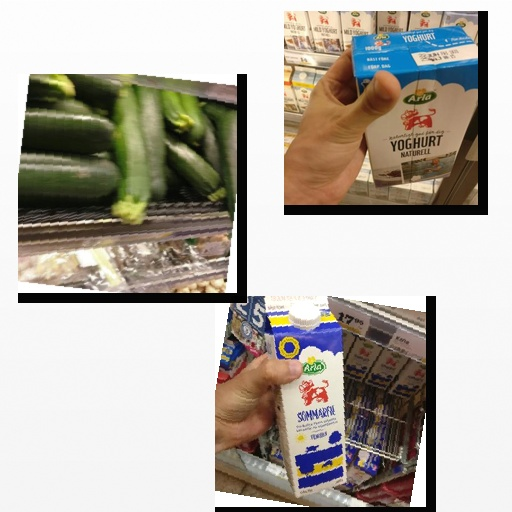
Food items: natural_yogurt, zucchini, sour_milk